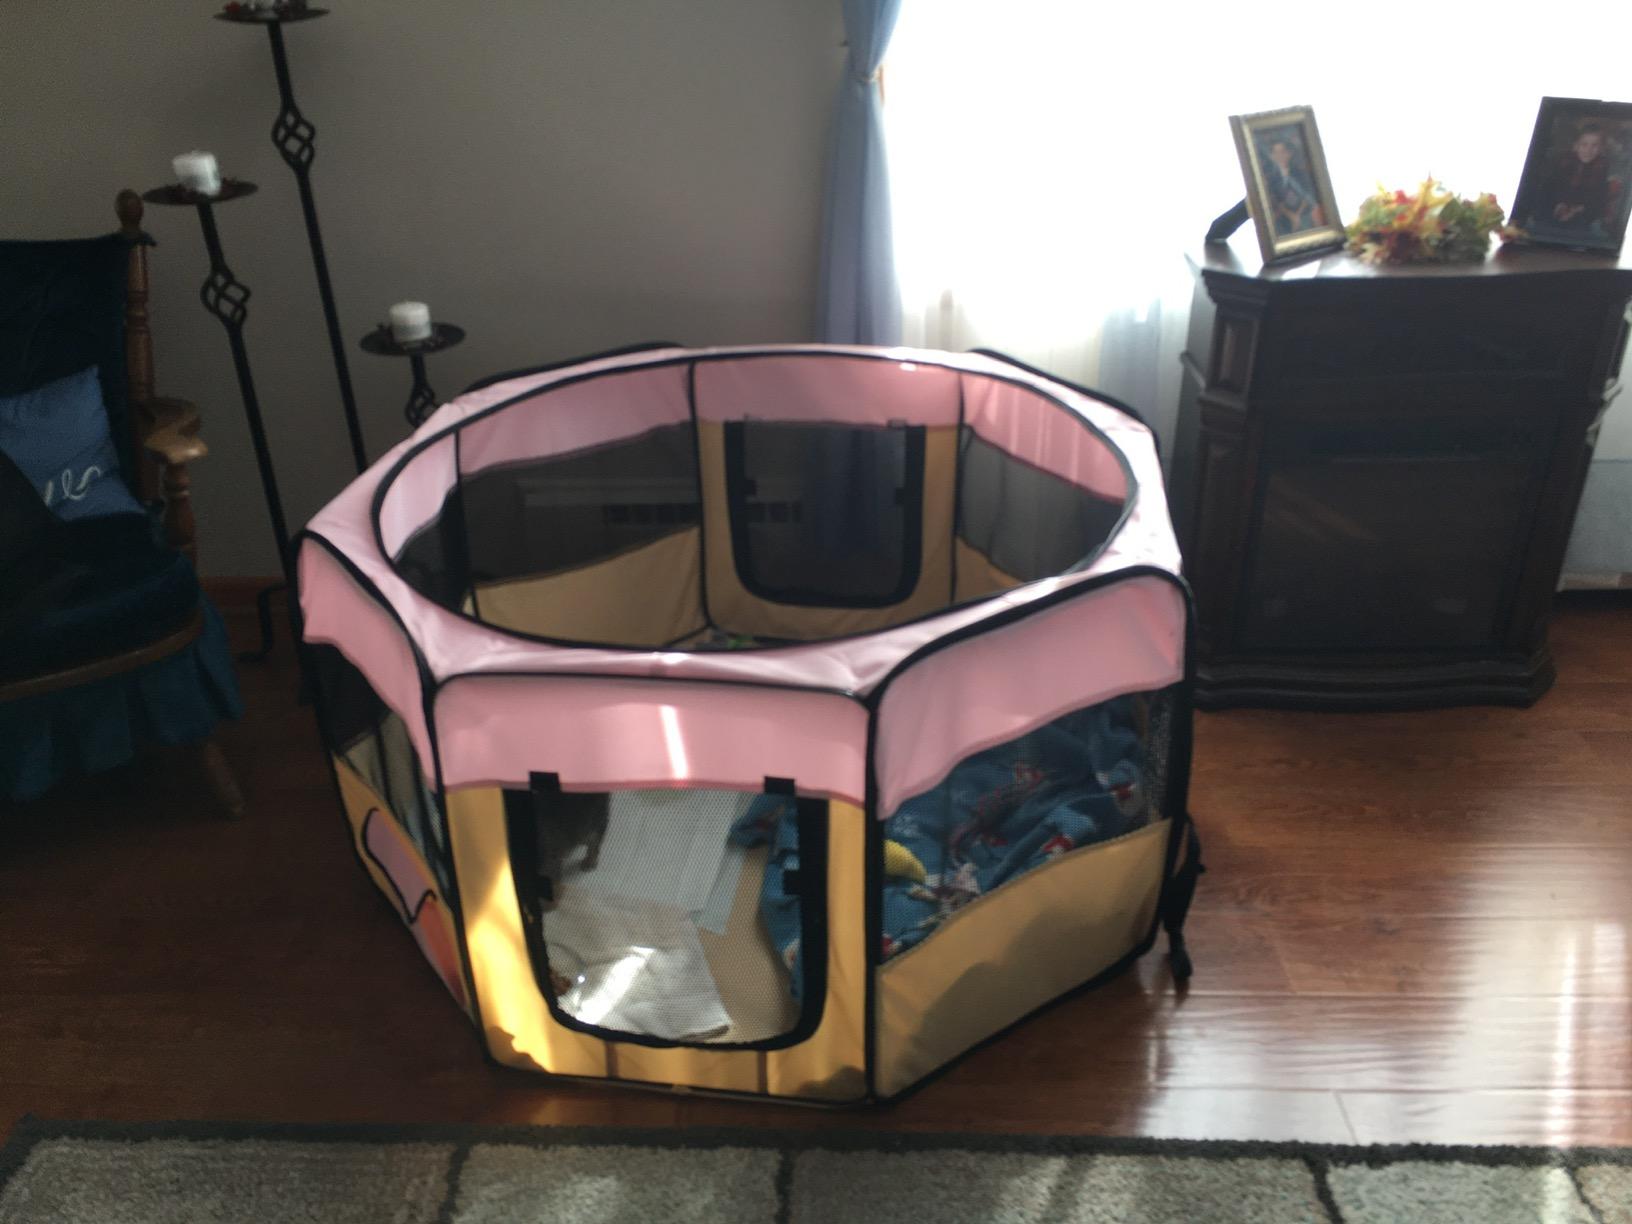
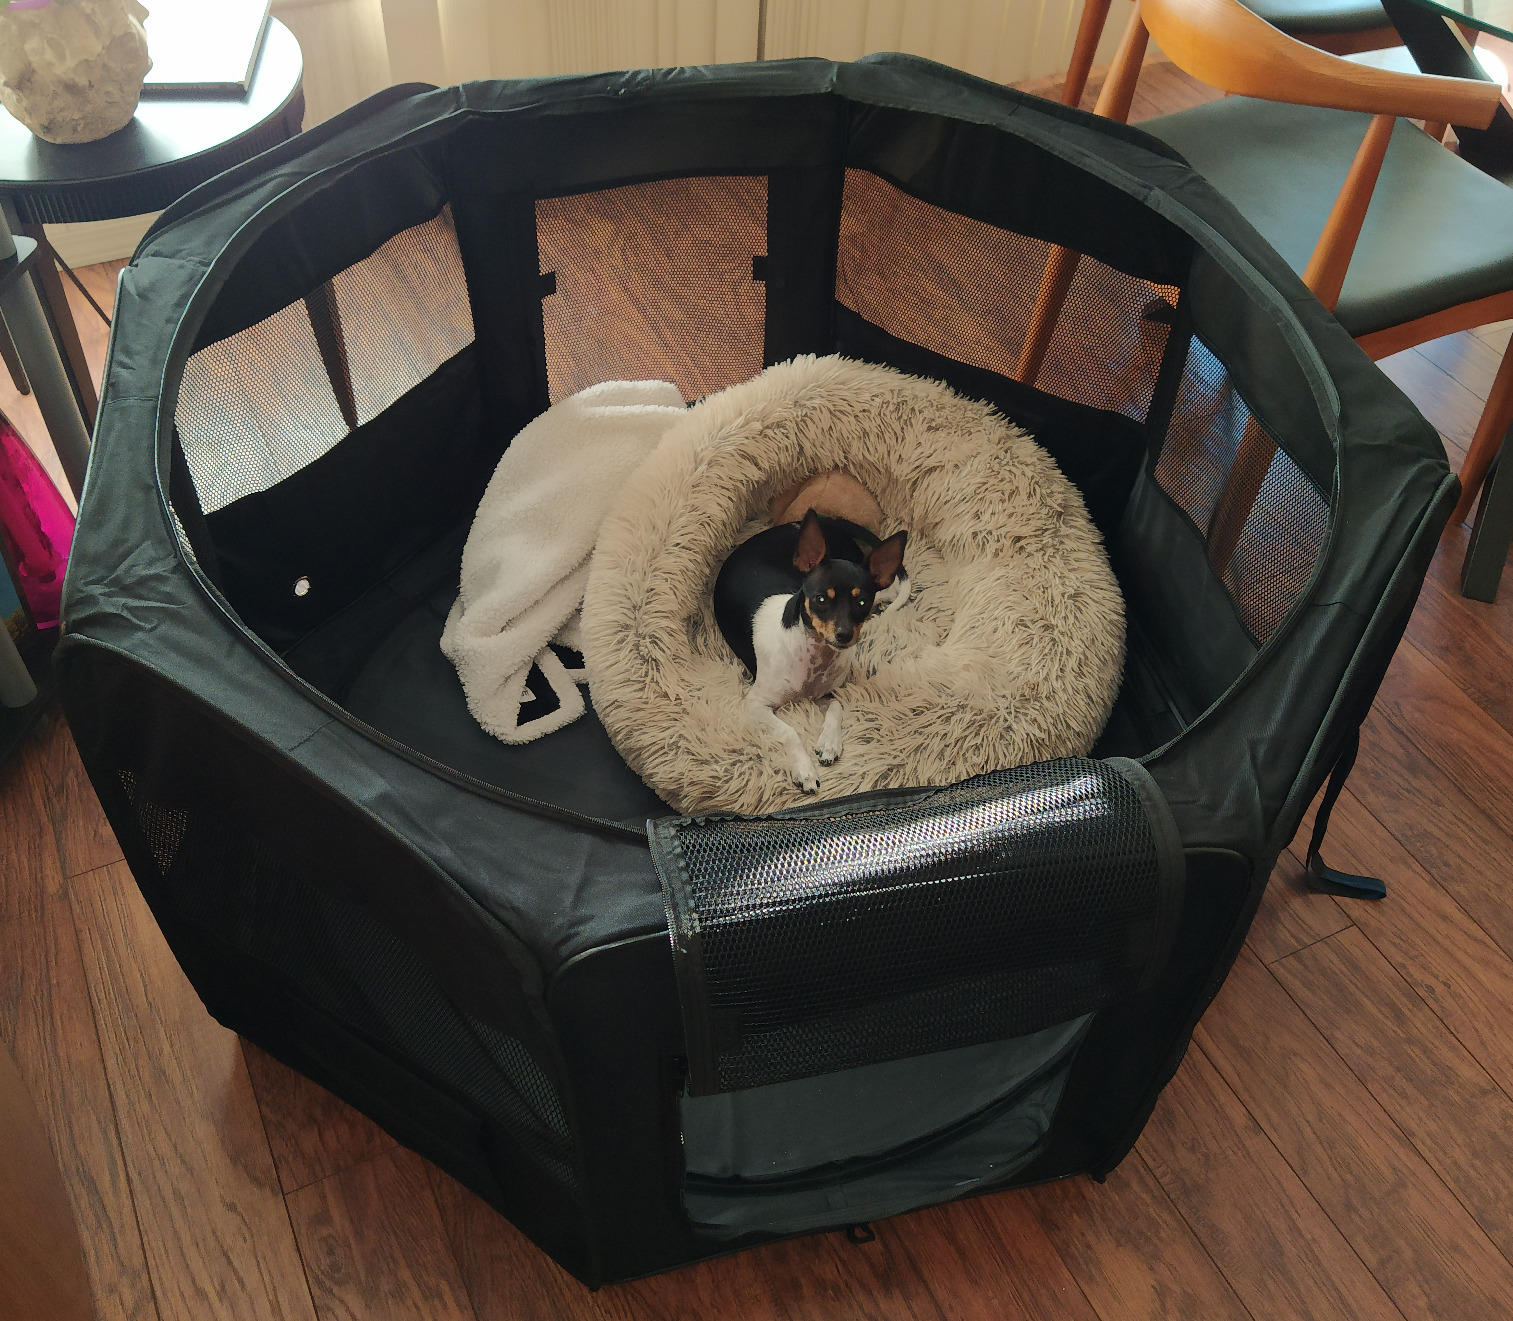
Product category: items_kennel
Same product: no